Spanish cuisine

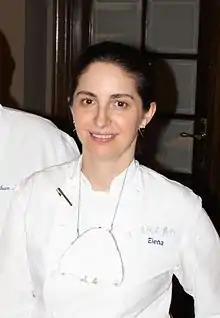
Spanish chef Elena Arzak, head chef of the three-Michelin-star restaurant Arzak in San Sebastián, known for her innovative Basque cuisine.

Madrid did not have a special regional identity before 1561, when king Philip II made it the capital of Spain. Since then, due to immigration, many of Madrid's culinary dishes have been made from modifications to dishes from other Spanish regions. Madrid, due to the influx of visitors from the nineteenth century onwards, was one of the first cities to introduce the concept of the restaurant, hosting some of the earliest examples.